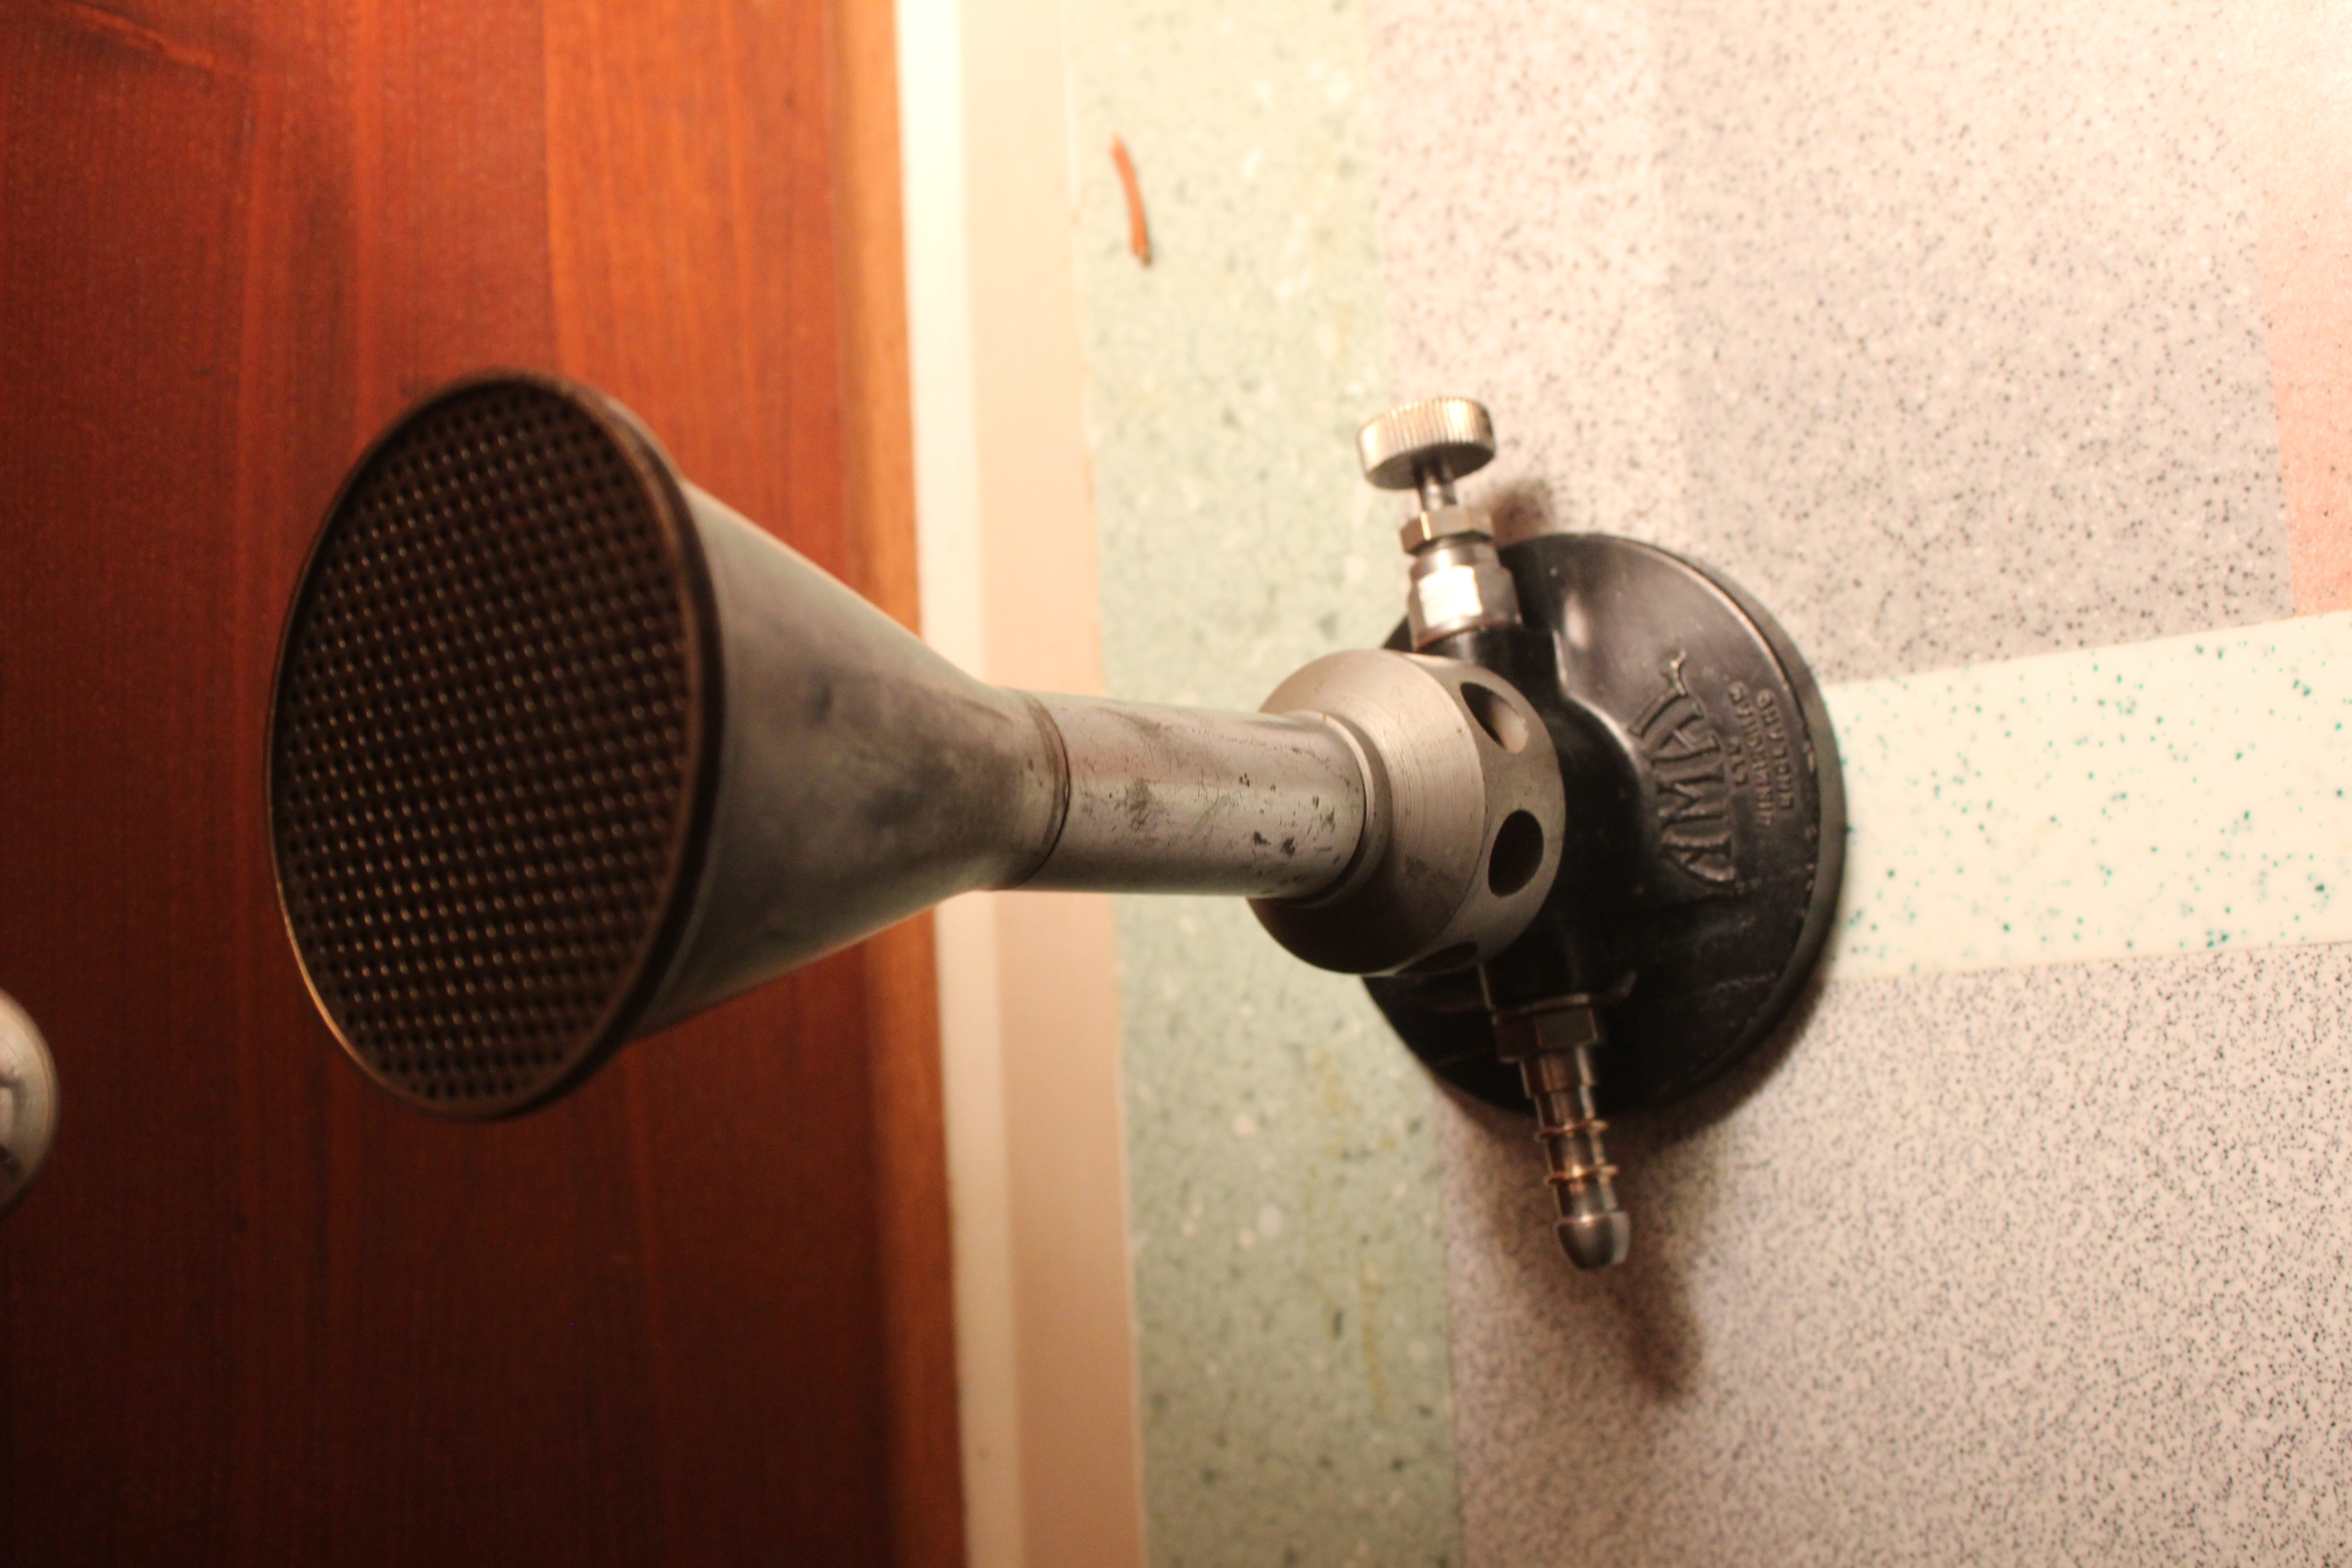
Amal meker burner with three in diameter top British made
Specialty: plastic surgery
Image credit: Jason Woodhead